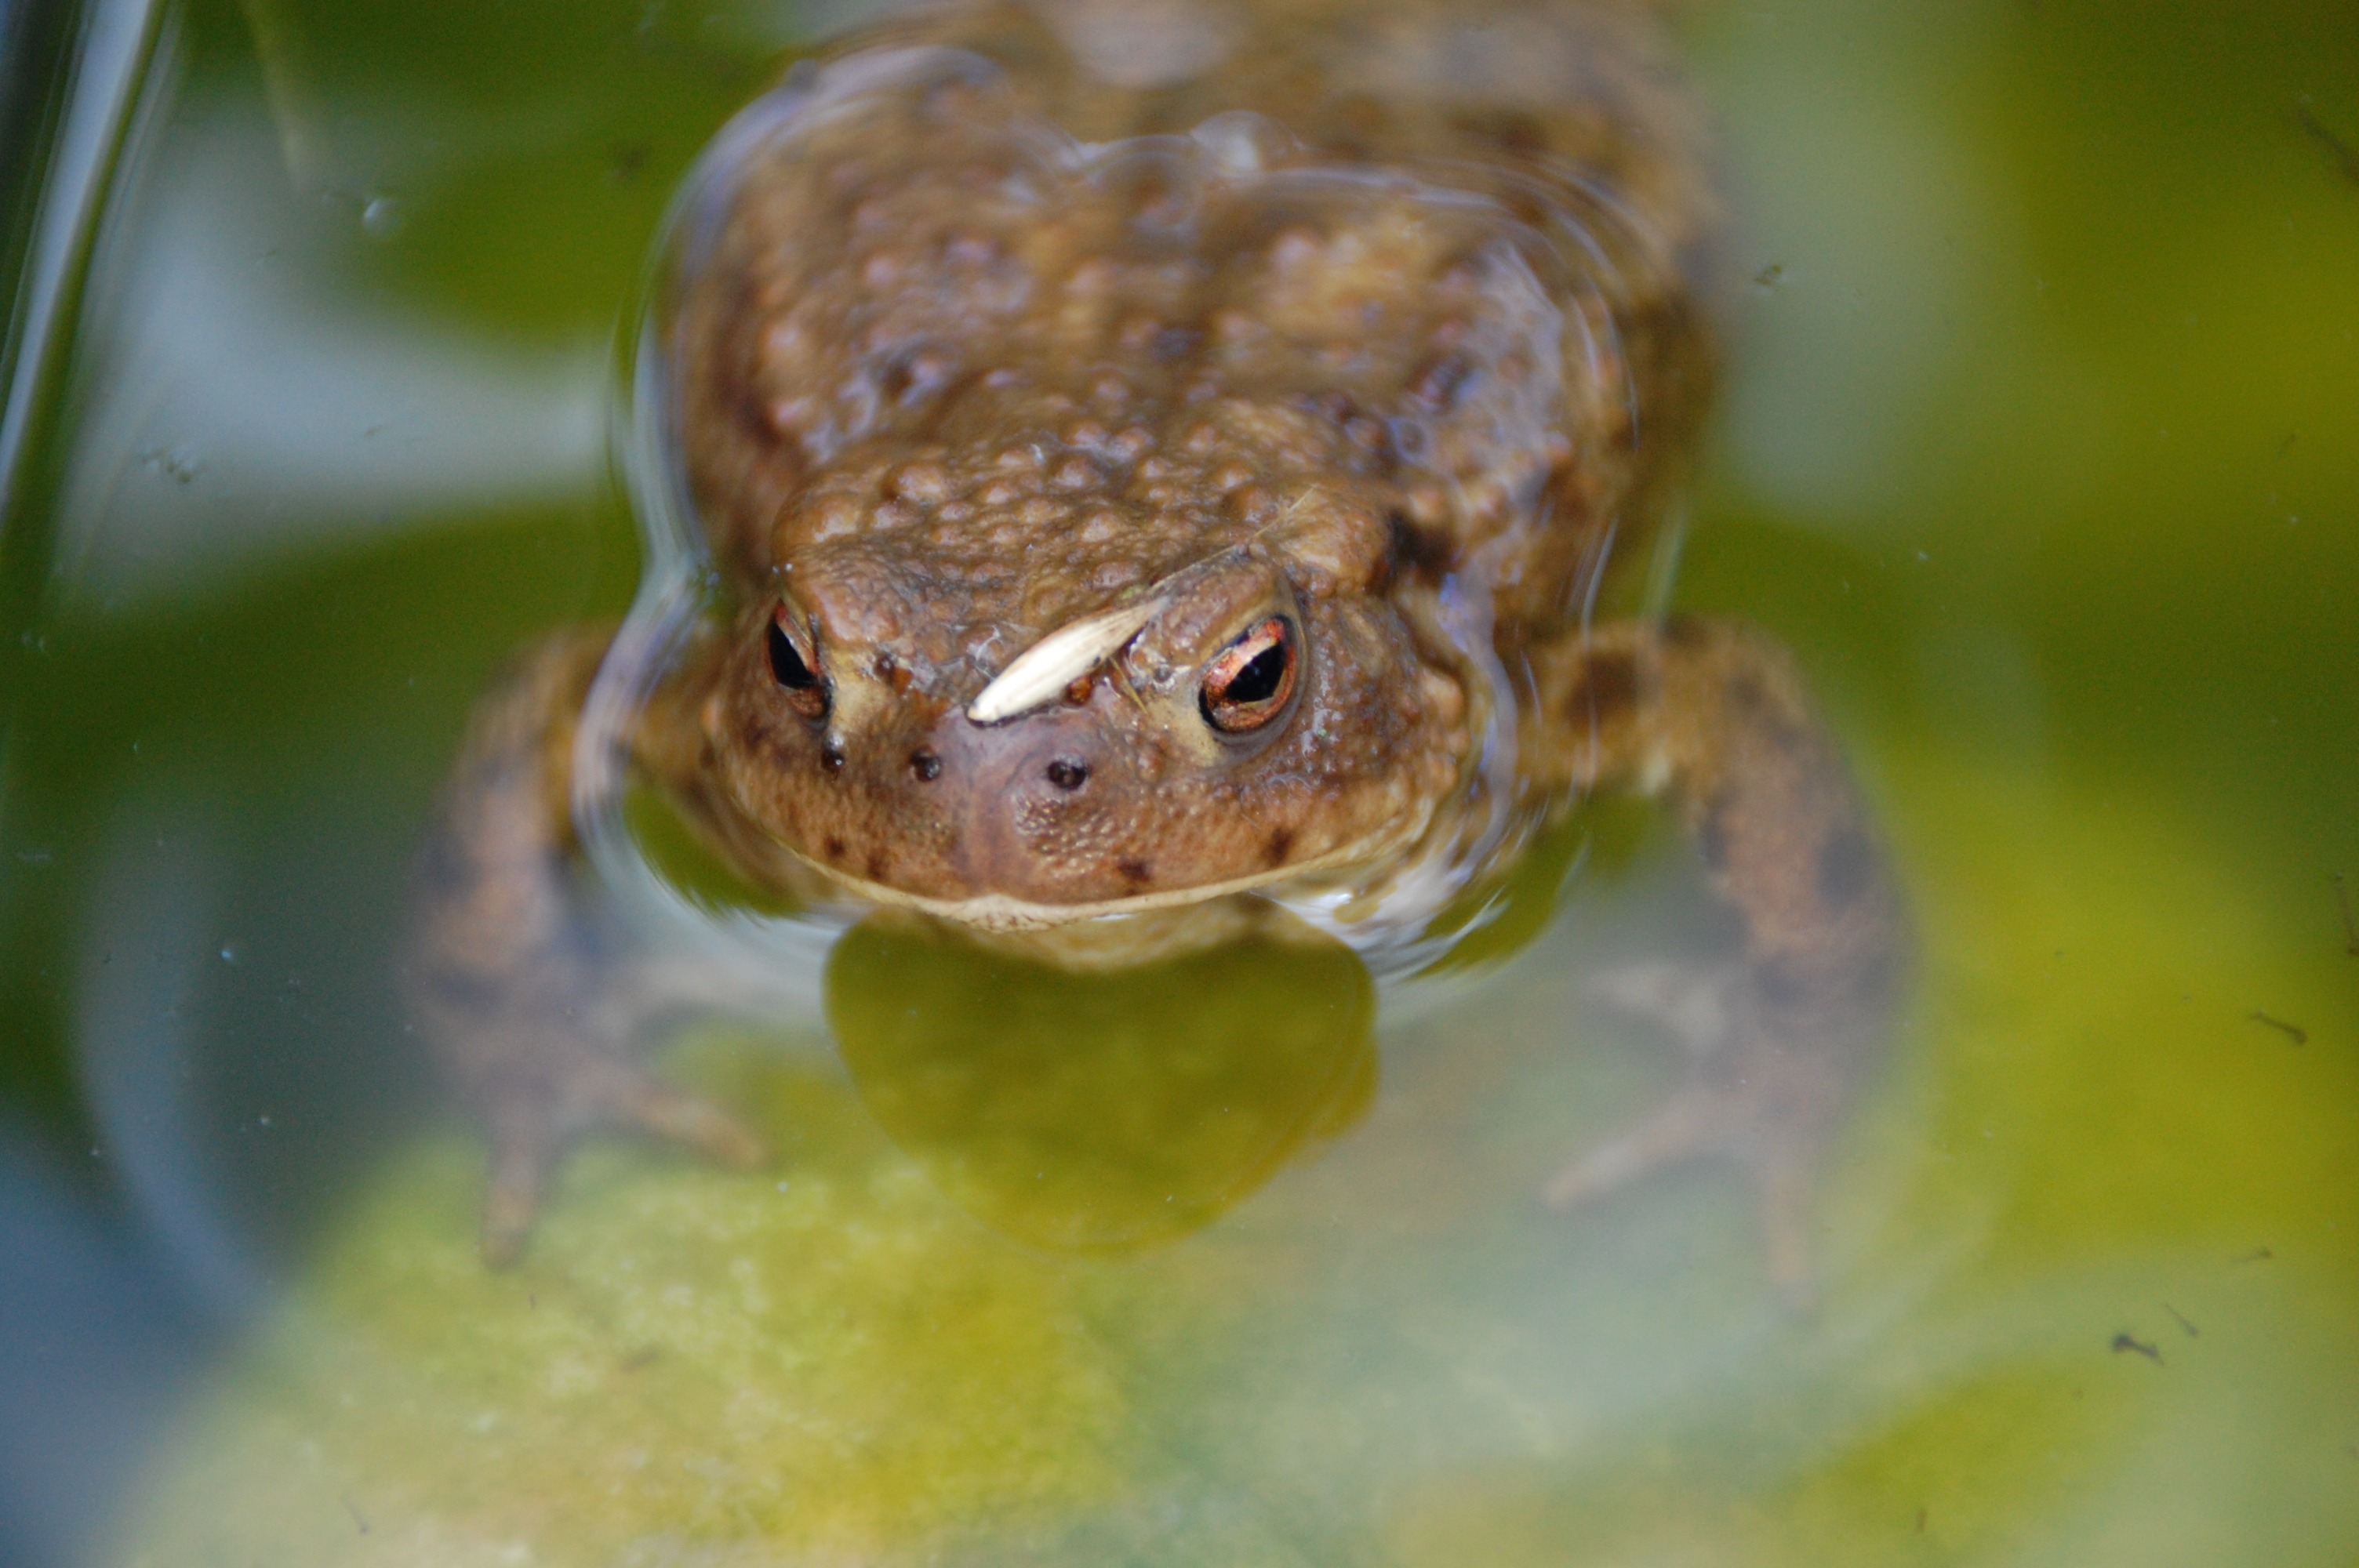
wildlife, biology, frog, toad, amphibian, fauna, close up, animals, vertebrate, newt, mare, macro photography, bullfrog, ranidae, salamandridae